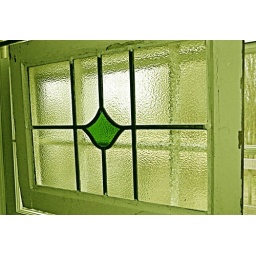
Stained glass window in the kitchen. The frame is from England, the stained glass was made in Ocracoke, NC.